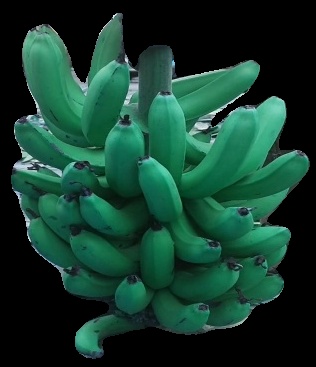
Variety: pachbale
Grade: grade3